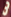
Number: 3